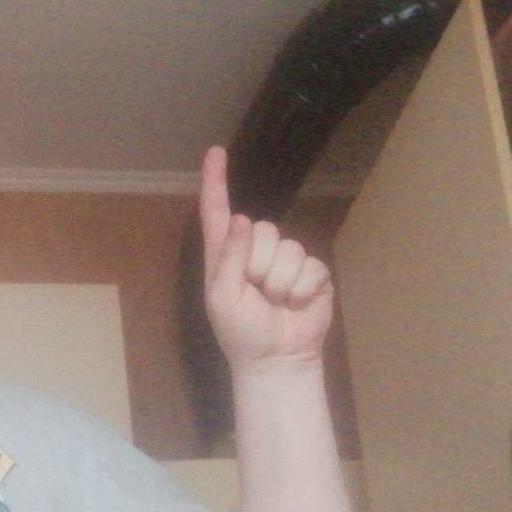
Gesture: one